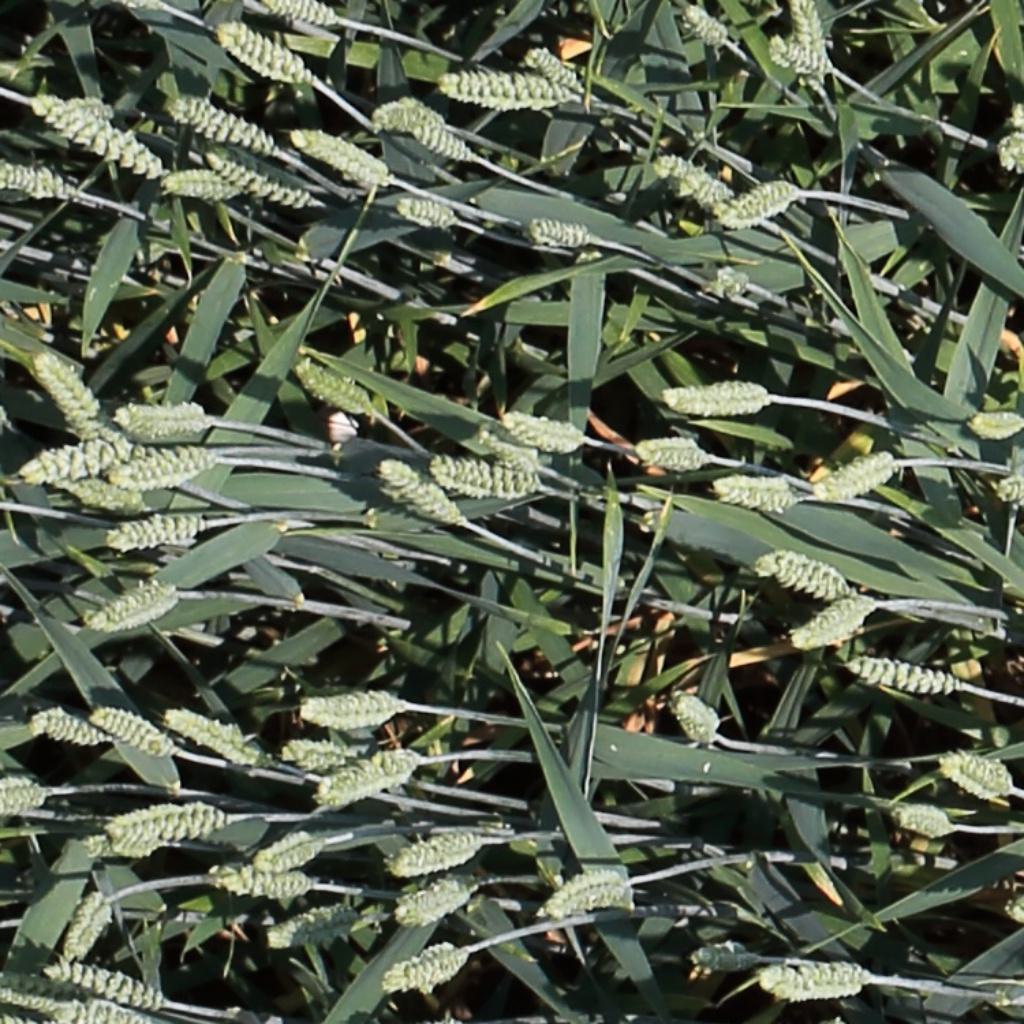
Country: Switzerland
Location: Usask
Wheat development stage: Filling